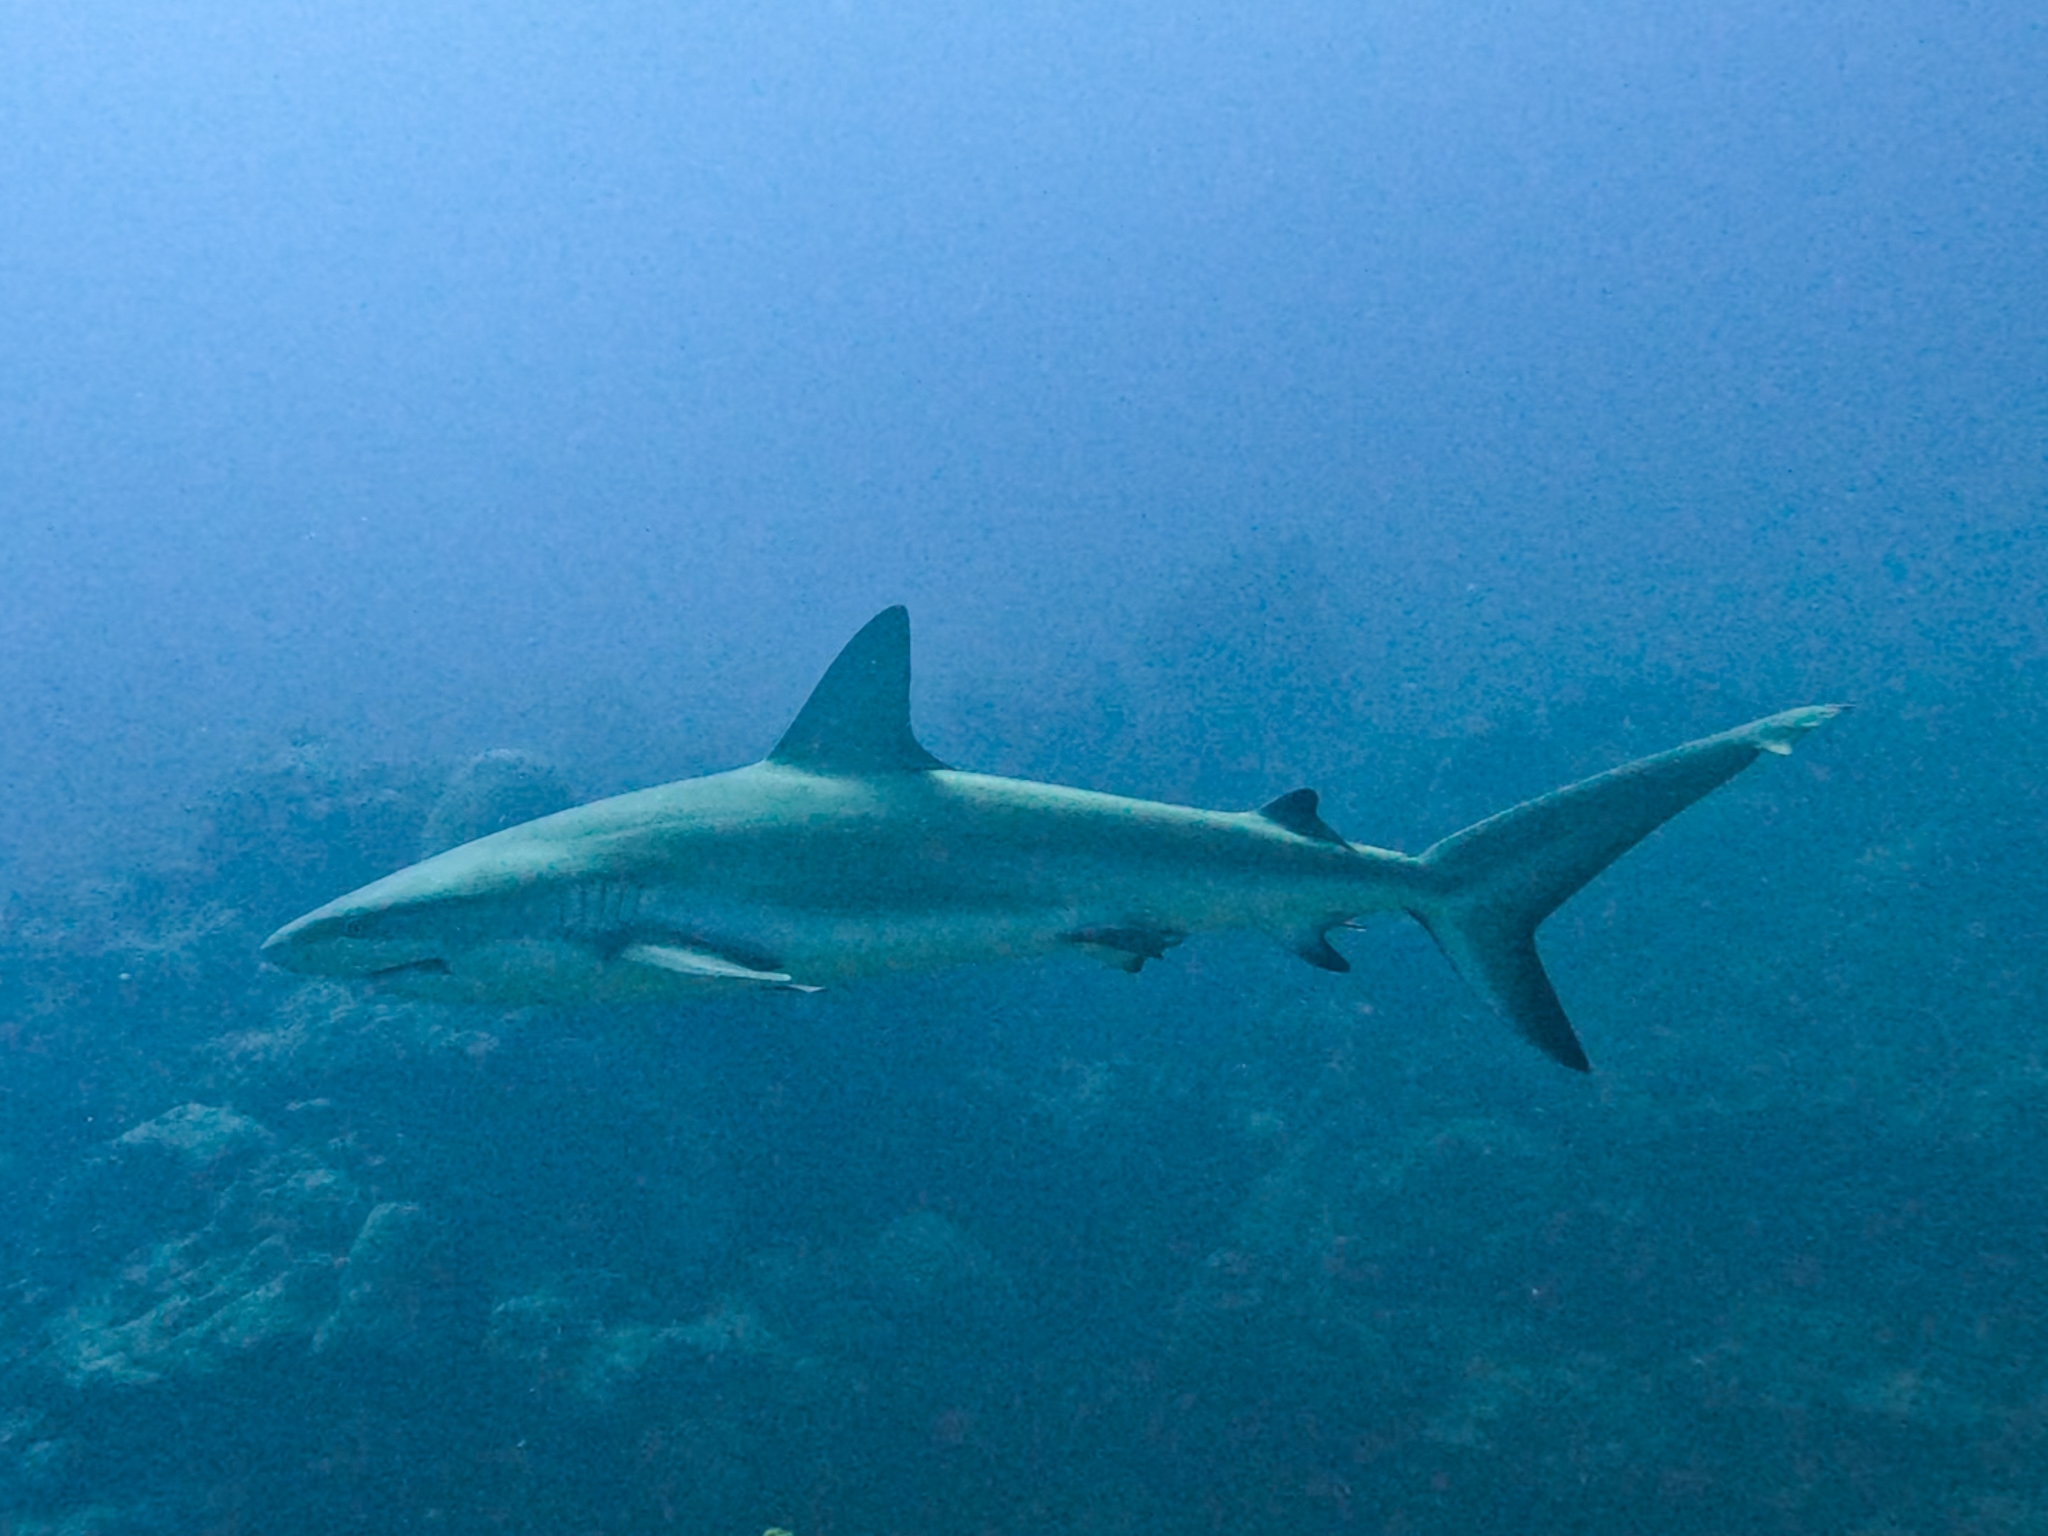
fish (species not among the labelled classes)